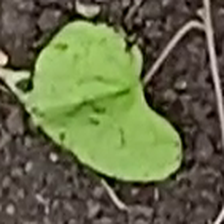
Weed species: Obscure_morning _glory(Ipomoea obscura)